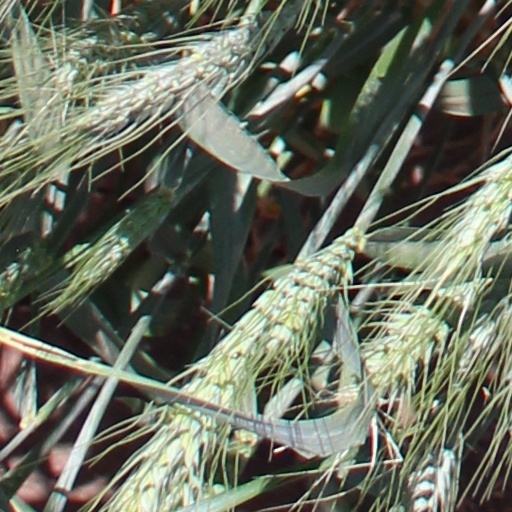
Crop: wheat